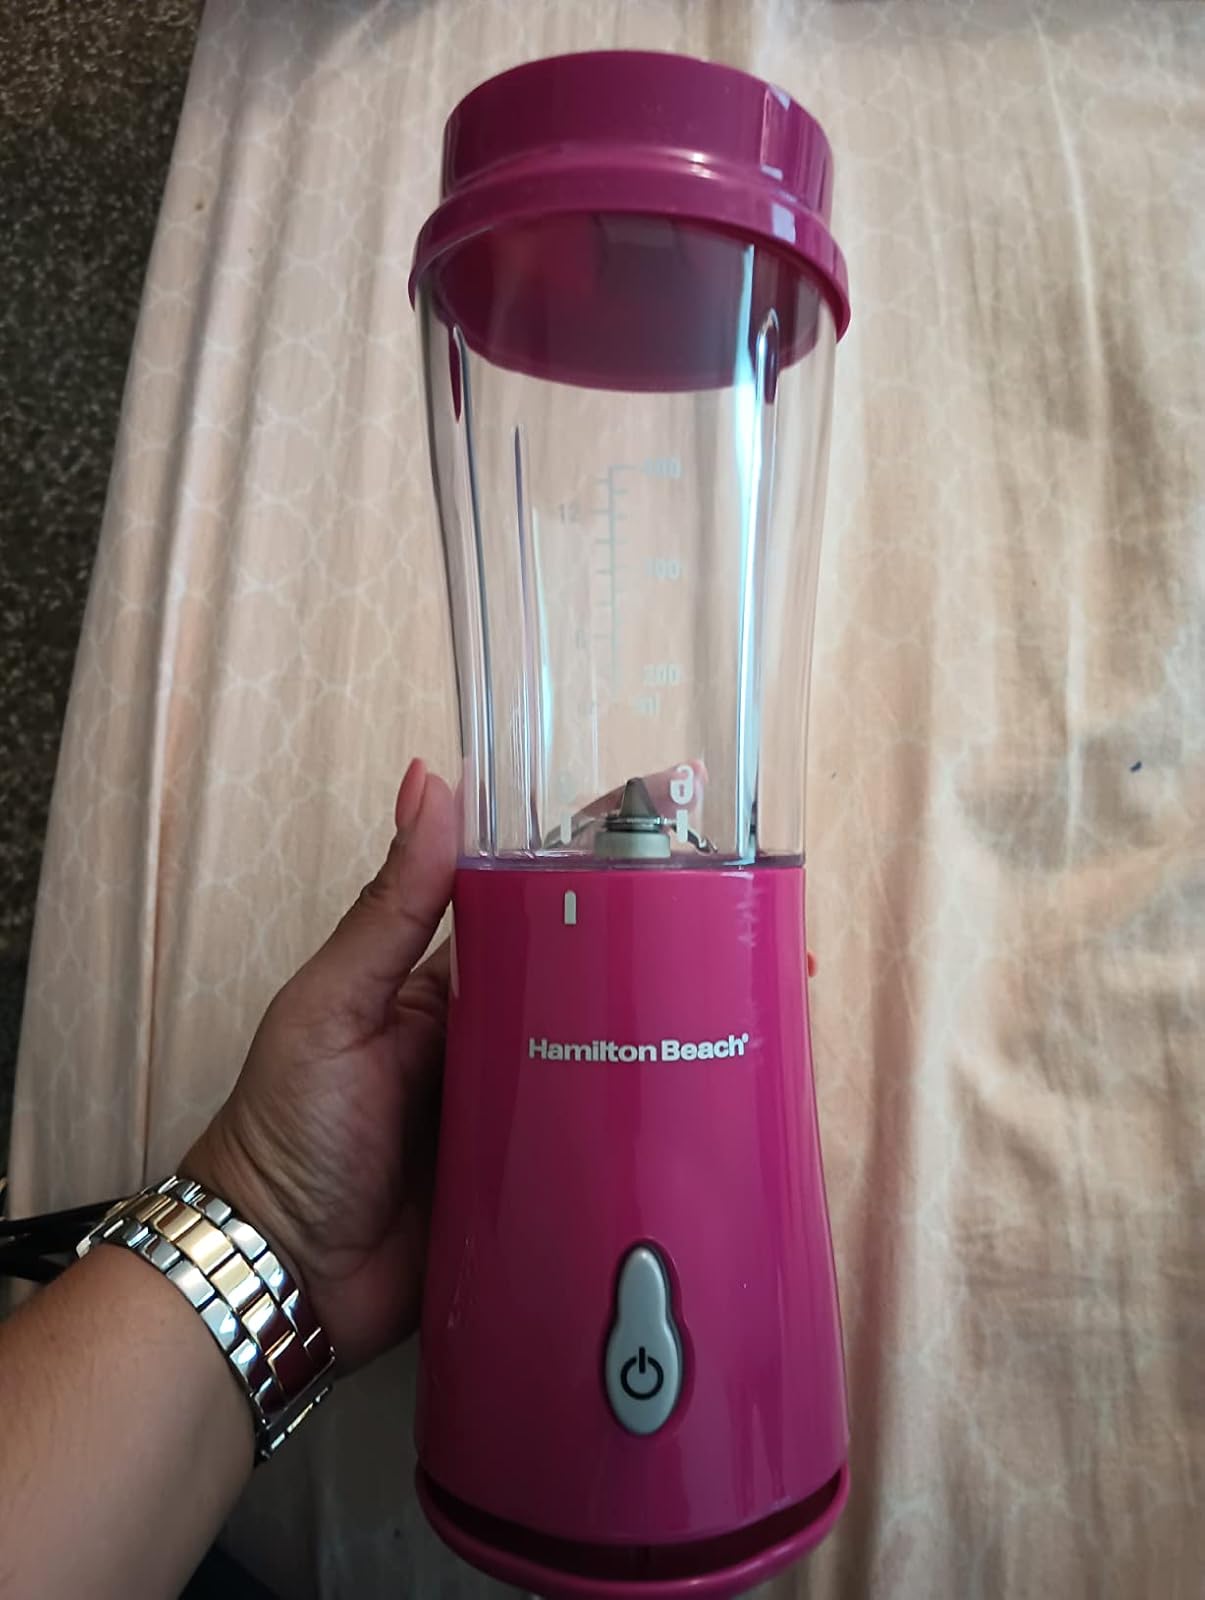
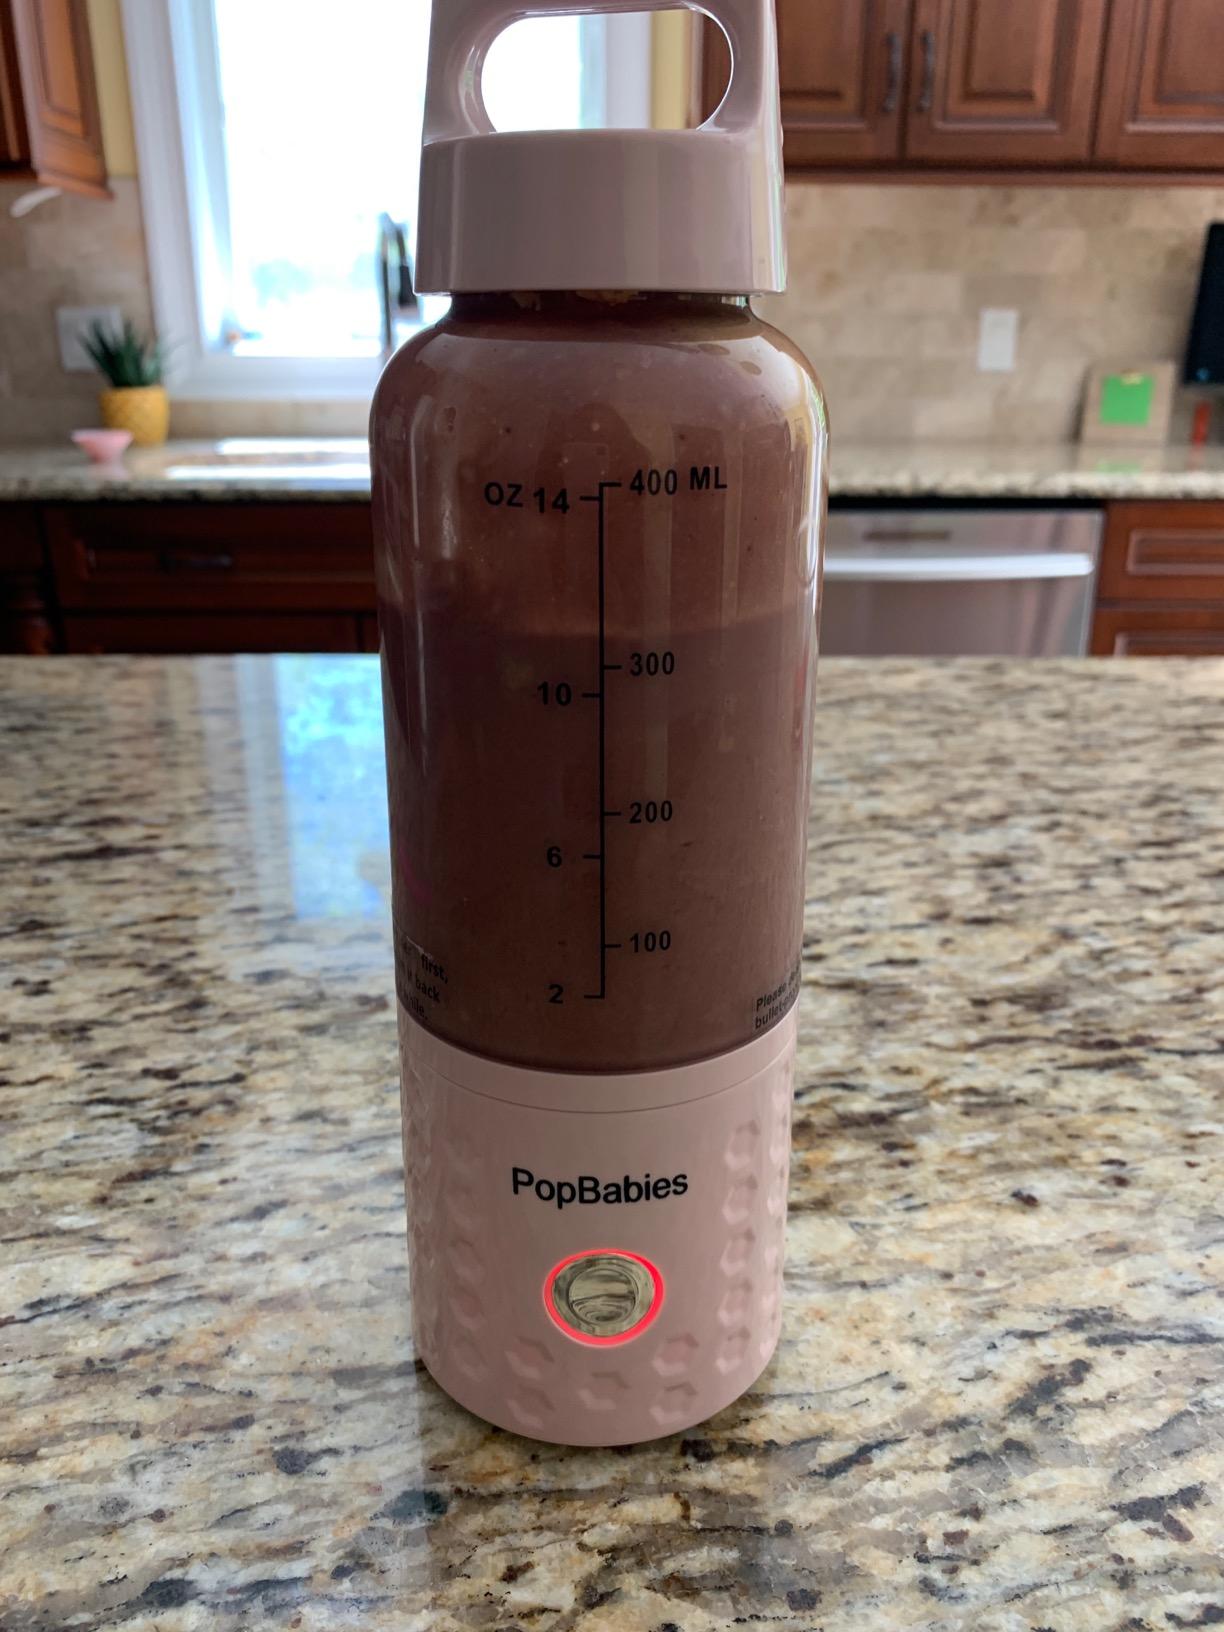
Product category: items_blender
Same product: no